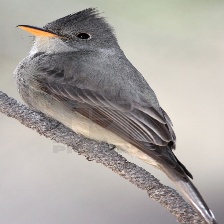
Species: GREATER PEWEE
Scientific name: CONTOPUS PERTINAX